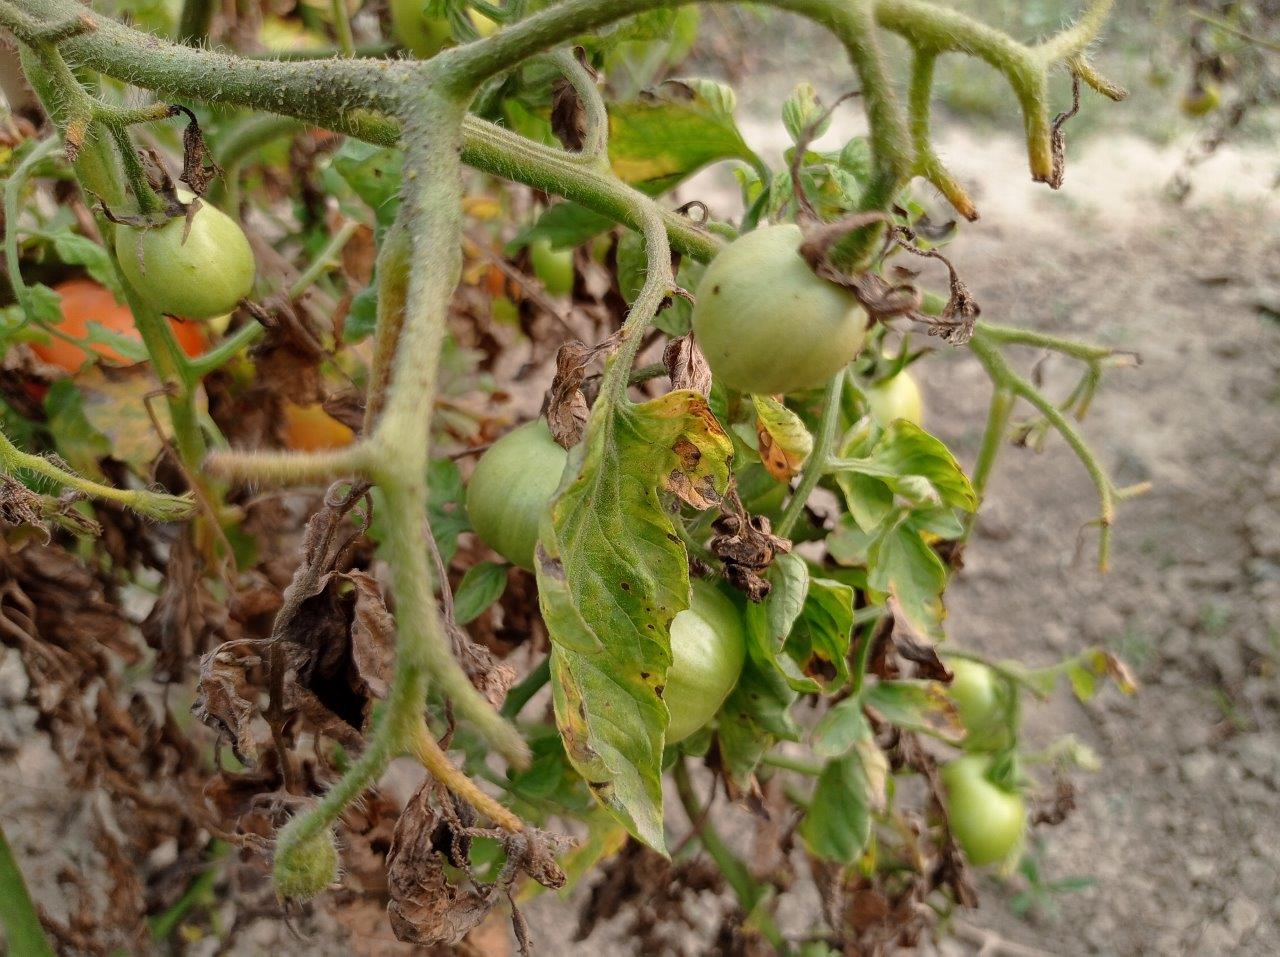
Maturity: Immature